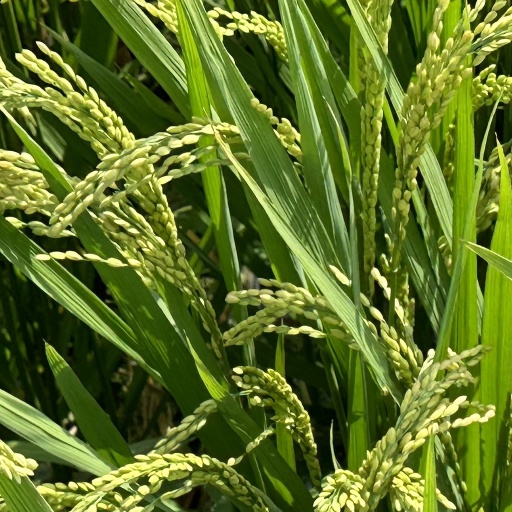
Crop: rice